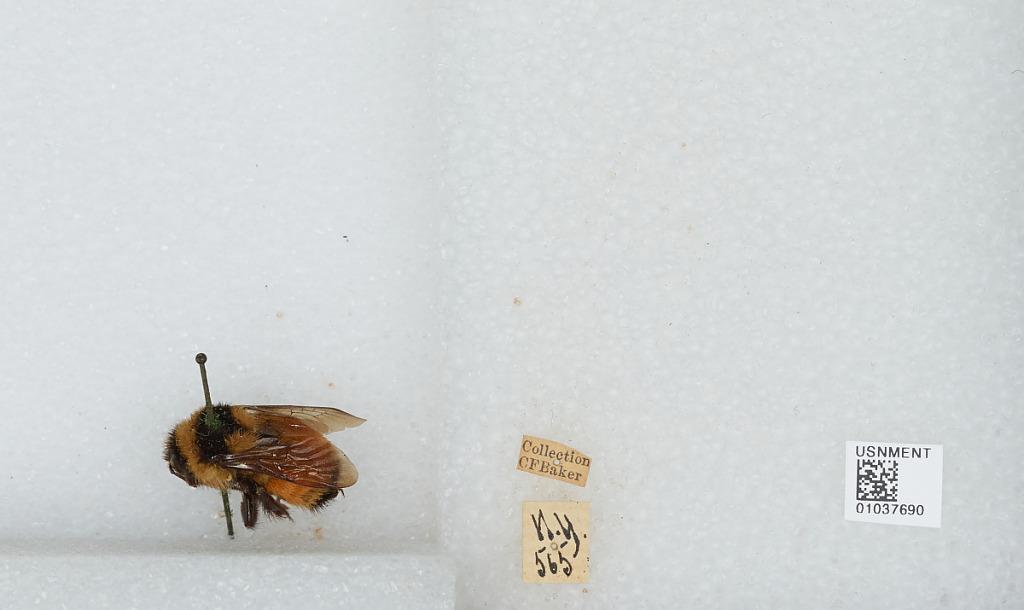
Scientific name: Bombus (Pyrobombus) ternarius Say
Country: United States
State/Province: New York